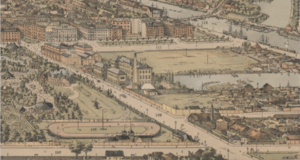
Tietgensgade / Historie
Ny Vestergade, den nuværende Tietgensgade, ved Tivoli i 1897.
Tietgensgade er en gade i København, der går fra H.C. Andersens Boulevard i Indre By til Kvægtorvsgade på Vesterbro. Gaden begynder som en forlængelse af Stormgade og ligger på det første stykke langs med Tivoli. Derefter krydser den Københavns Hovedbanegård på Tietgensbroen, hvorfra der er trapper ned til perronerne. På det sidste stykke består gaden dels af en rampe ned fra Tietgensbroen og dels af et smalt gadeforløb nedenfor ved etageejendommene mellem Reventlowsgade og Kvægtorvsgade.